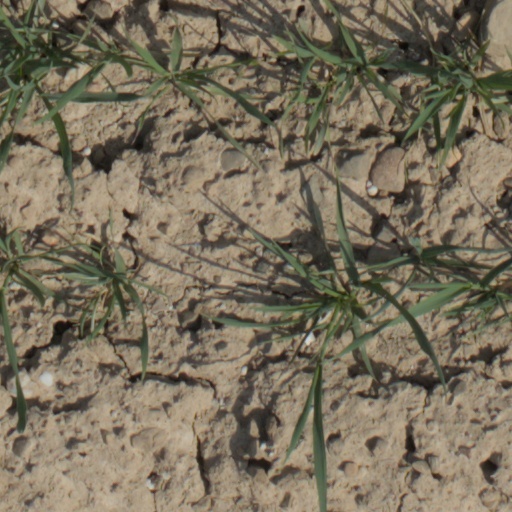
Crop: wheat